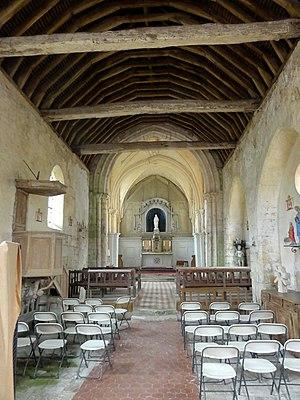
Voir titre.
L'église Notre-Dame de Pondron est une église catholique paroissiale située à Fresnoy-la-Rivière, dans l'Oise, en France. Elle est, pour l'essentiel, de style gothique primitif, et a été édifiée en deux campagnes rapprochées, entre la fin du XIIᵉ et le début du XIIIᵉ siècle, en réutilisant les murs latéraux d'une vieille nef romane du début du XIIᵉ siècle, qui a été prolongée vers l'ouest et munie d'un nouveau portail. L'église Notre-Dame fournit notamment un exemple d'un petit chœur carré de deux courtes travées à clocher en bâtière latéral ; avec une chapelle à niche d'autel dans la base du clocher ; un chevet initialement éclairé par une unique fenêtre ; des formerets retombant sur des culs-de-lampe sculptés de têtes humaines ; et une bâtière du clocher disposé perpendiculairement à l'axe de l'édifice. Le clocher central est la règle dans la région, et les chevets plats sont le plus souvent ajourés d'un triplet. L'on note également des partis archaïsants, notamment l'emploi de contreforts plats d'allure romane et de baies en plein cintre encore au début du XIIIᵉ siècle.